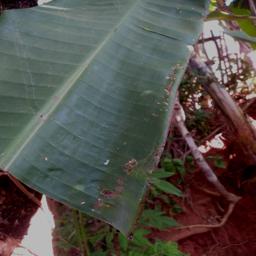
Label: MALBHOG LEAF